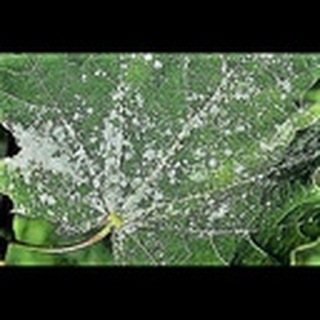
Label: cotton_powdery_mildew